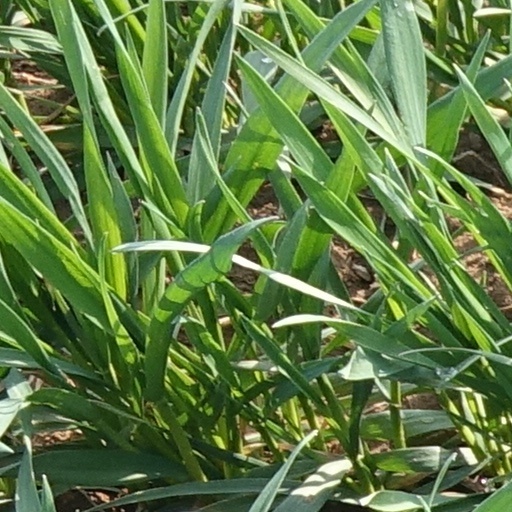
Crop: wheat